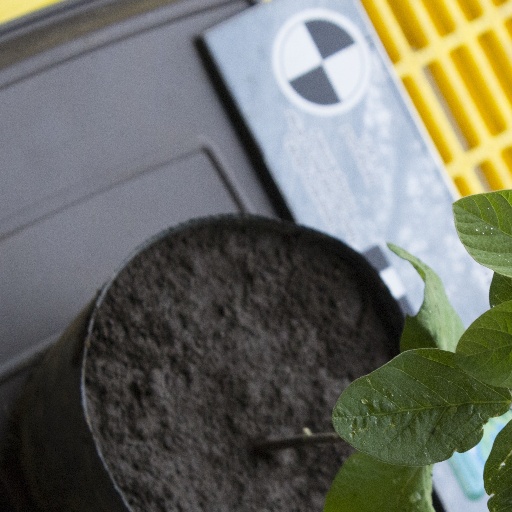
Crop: soybean